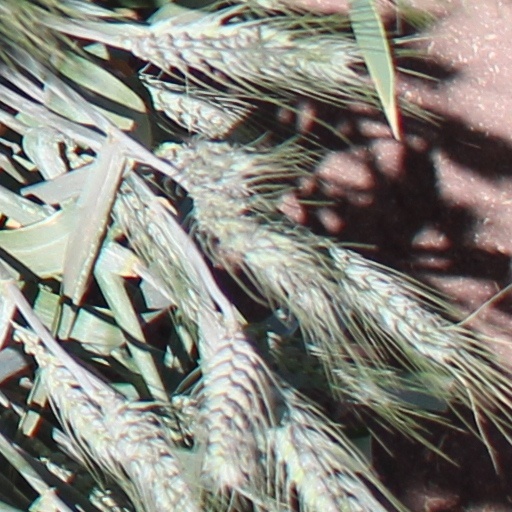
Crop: wheat